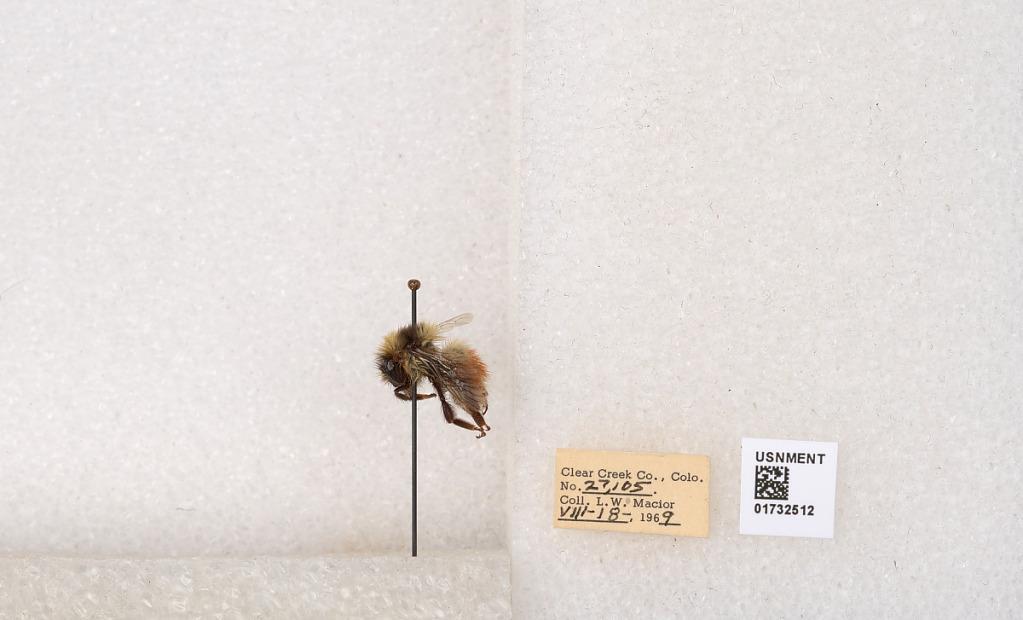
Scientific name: Bombus (Pyrobombus) sylvicola Kirby
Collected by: L. Macior
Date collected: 1969-8-18
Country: United States
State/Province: Colorado
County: Clear Creek
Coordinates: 39.7006, -105.694